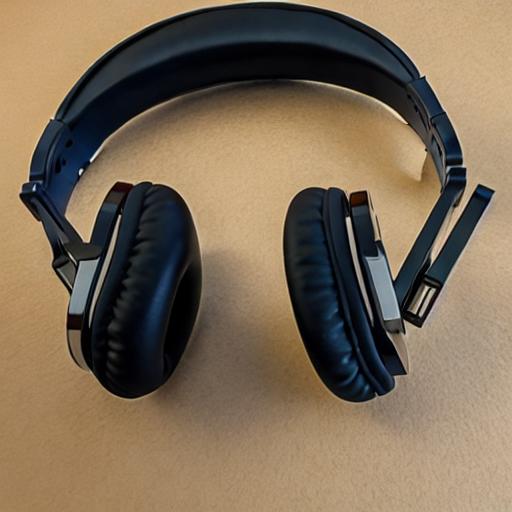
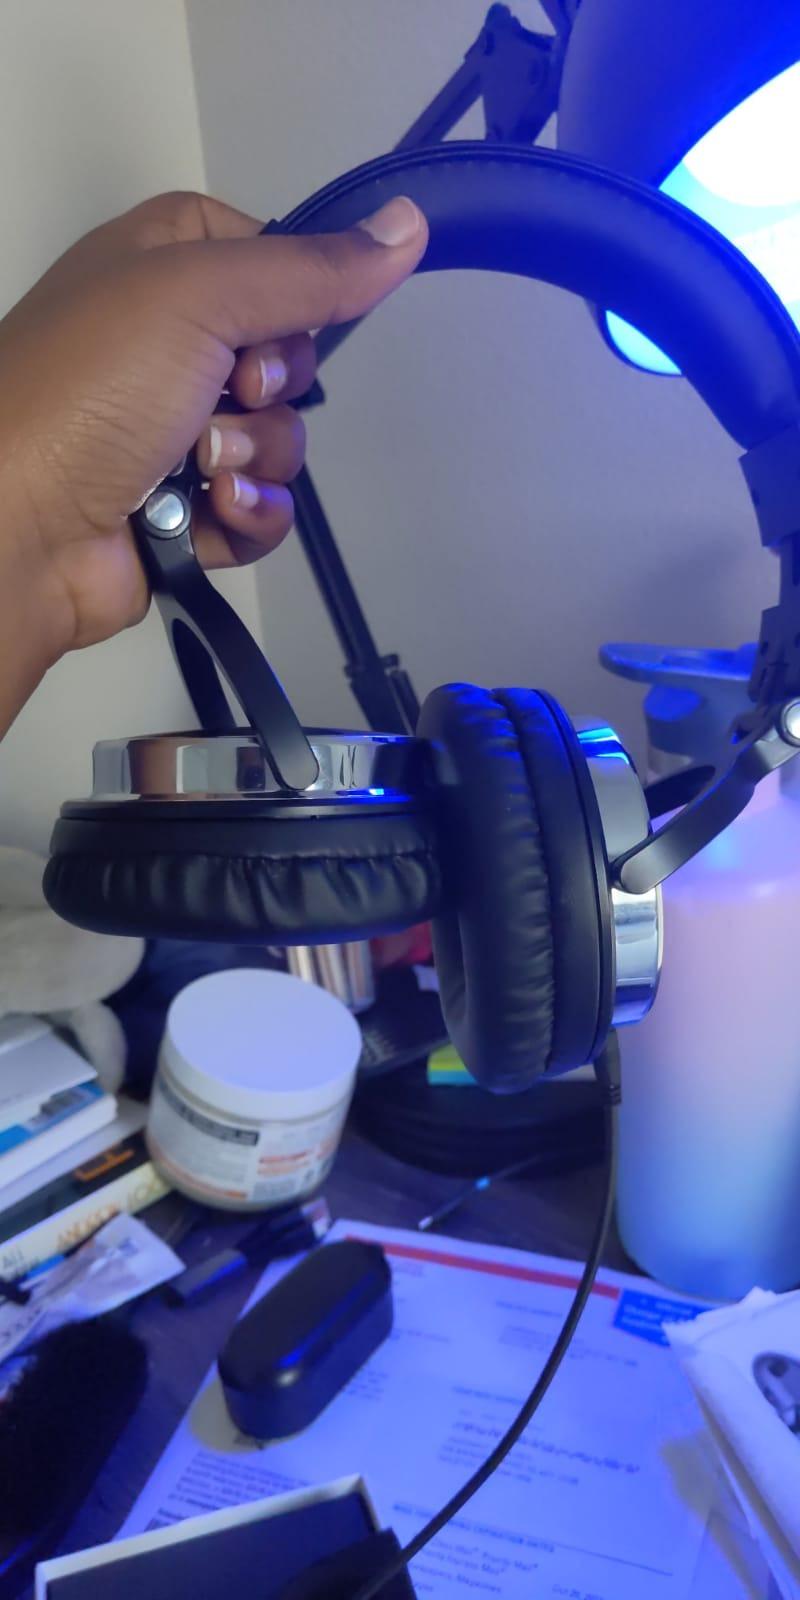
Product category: headphones
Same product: no